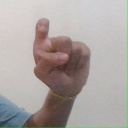
अक्षर: इ